Aachen Town Hall

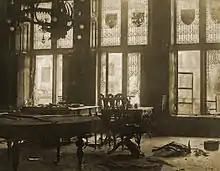
Devastation of the interior of the city hall after its storming by separatists on 21 October 1923

Aachen’s city hall survived World War I without sustaining damage, but during the civil unrest in the Rhenish Republic period, the City Hall was stormed by a group of separatists who caused serious damage both to its interior and exterior.